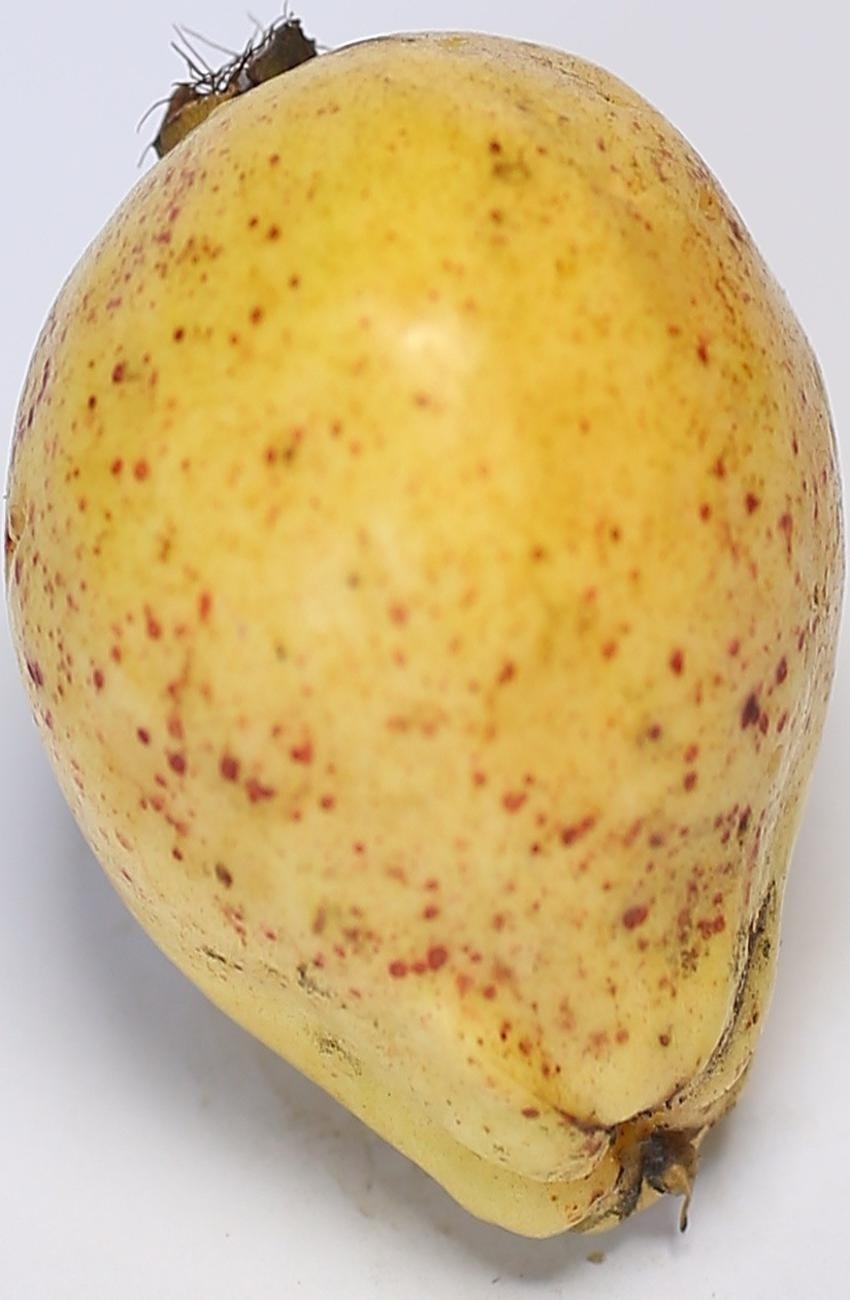
Maturity: ripe
Variety: riyali